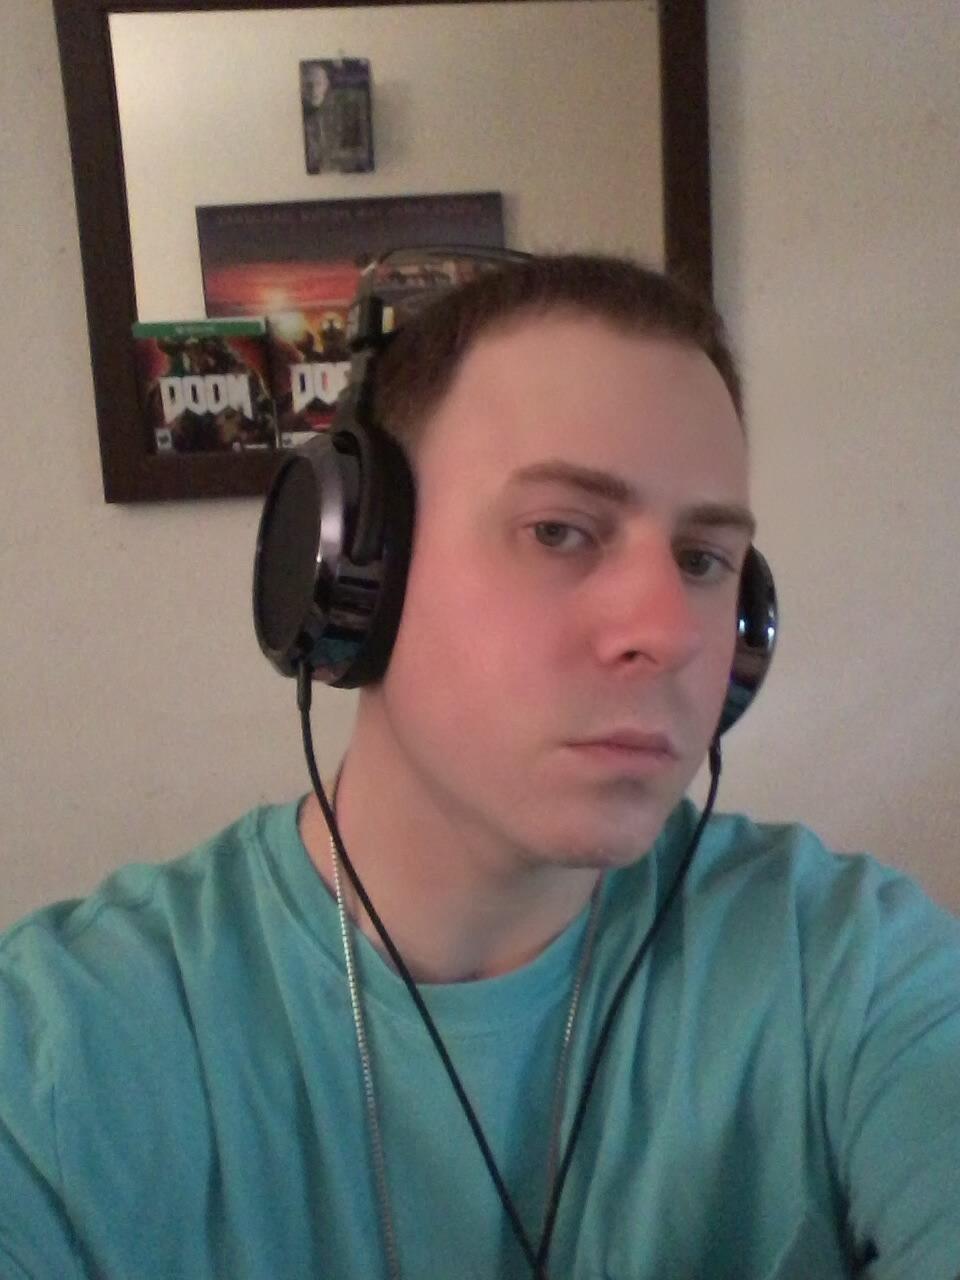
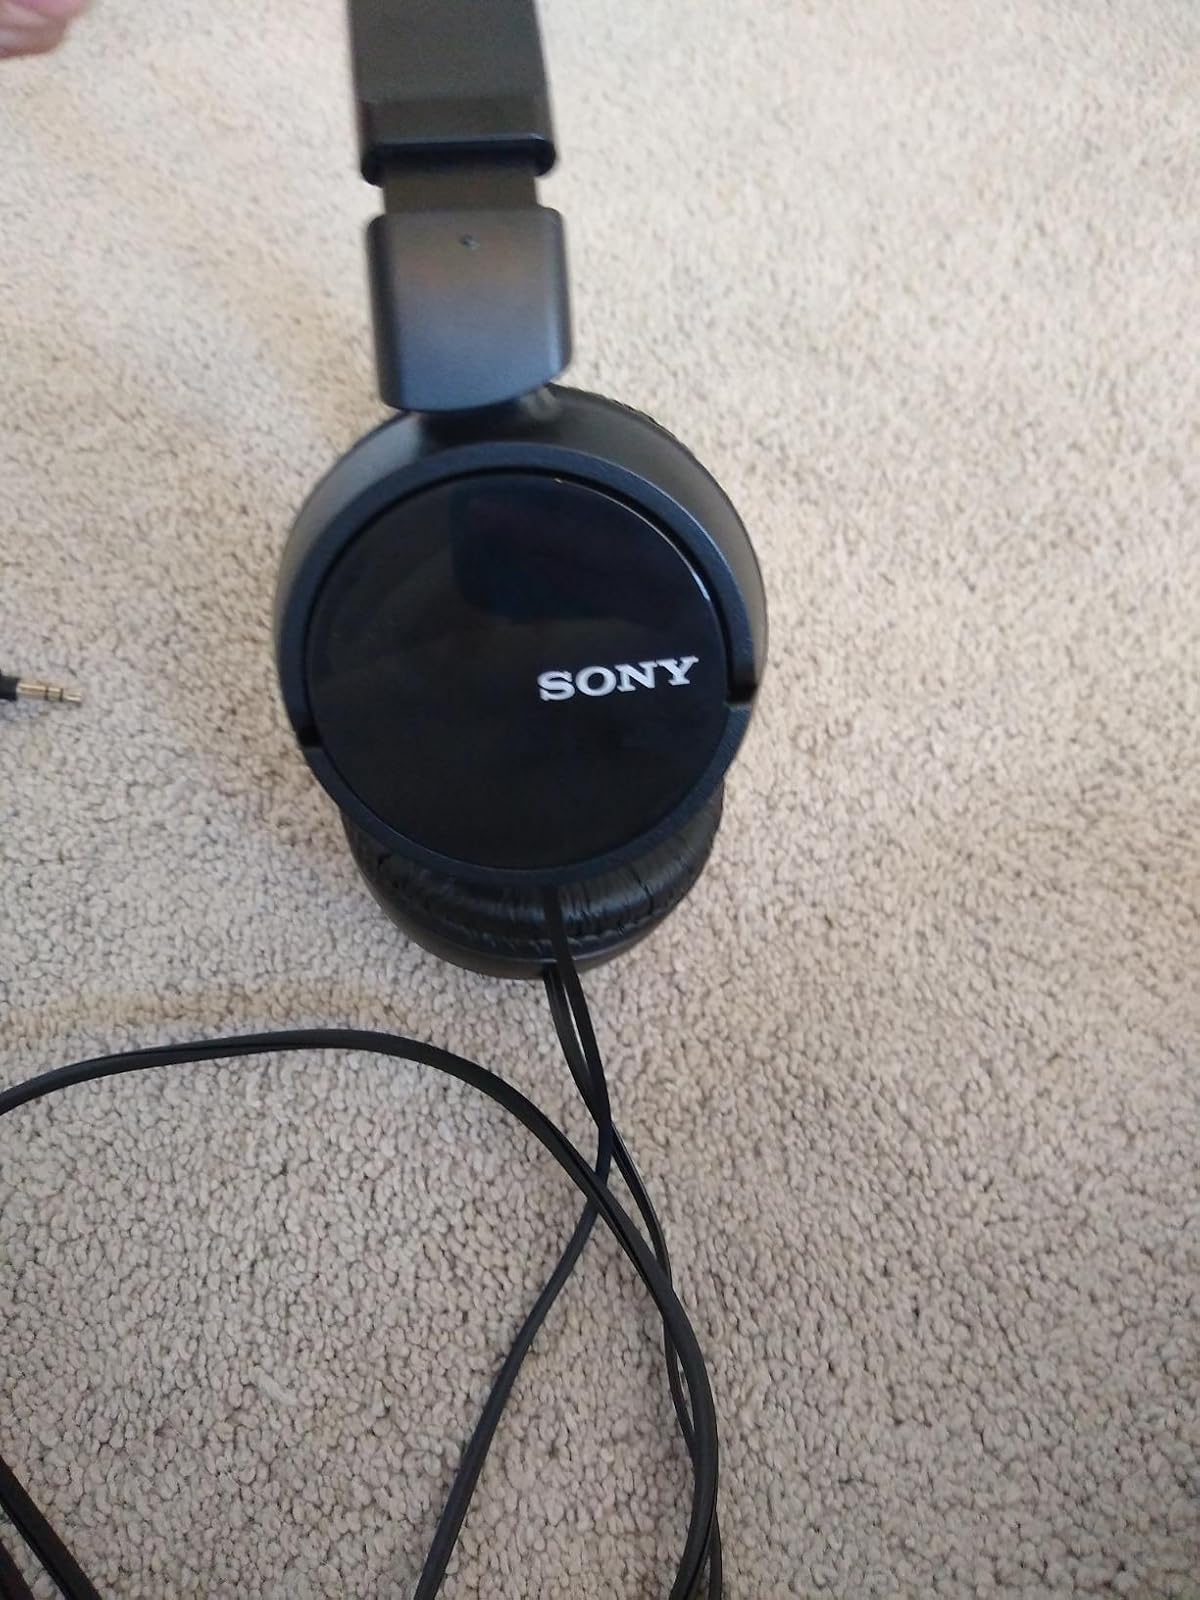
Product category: headphones
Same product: no